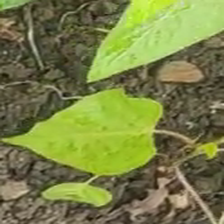
Weed species: Obscure_morning _glory(Ipomoea obscura)